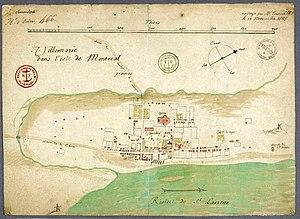
Ville-Marie dans l'isle de Montréal - Dessin à la plume aquarellé sur papier 24,2 x 33,2 - Echelle 28 cm pour 700 toises